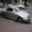
Label: automobile